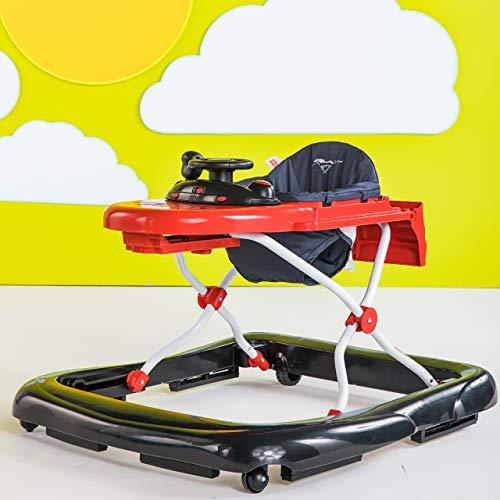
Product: Bright Starts 3 Ways to Play Walker - Ford Mustang, Ages 6 Months +, Red
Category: Baby Products | Activity & Entertainment | Walkers
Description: Three modes of play allow this lifelike Ford Mustang walker to grow with baby.
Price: $79.00